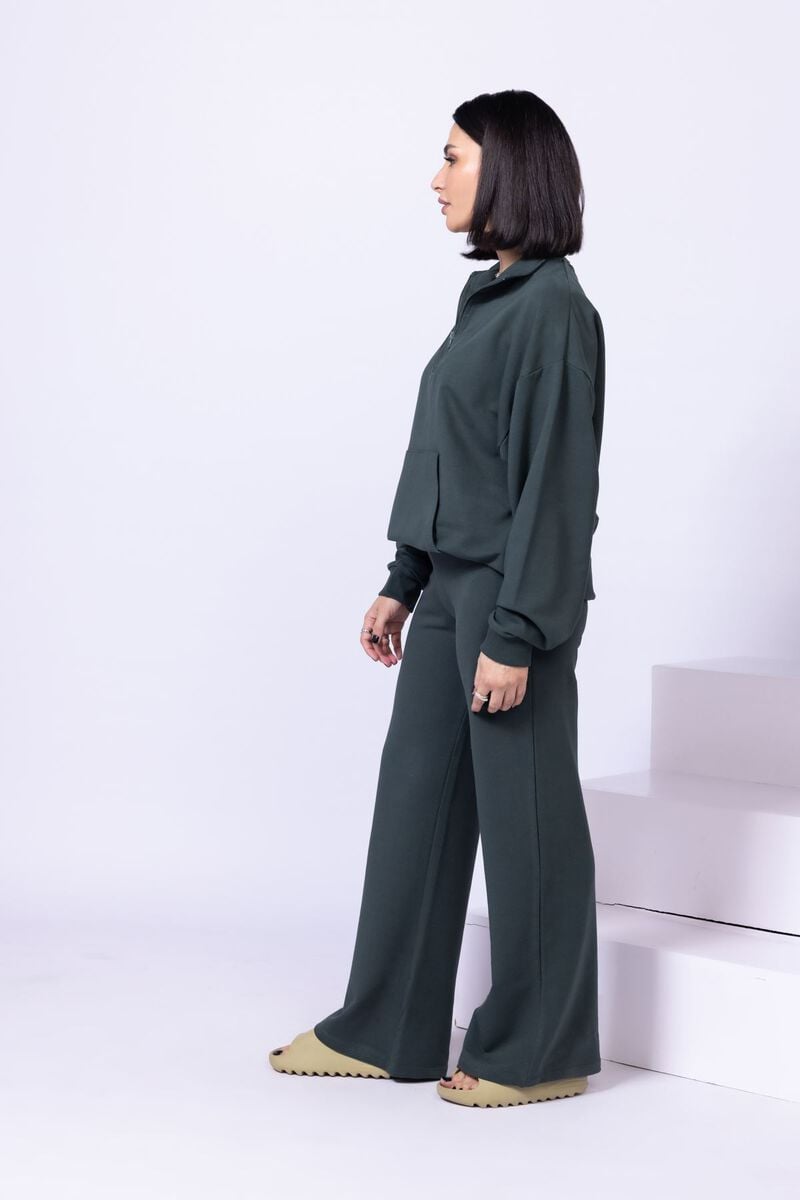
green the wide leg pants